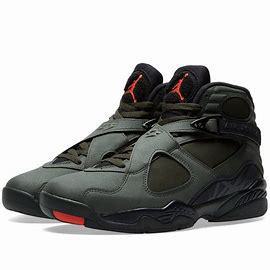
Brand: Jordan
Model: 8 Retro